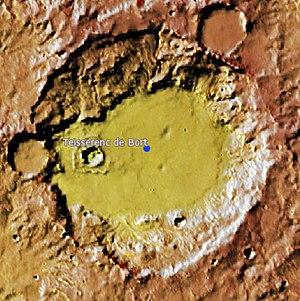
Teisserenc de Bort est un cratère d'impact de 119 km de diamètre situé sur Mars par 0,4º N et 45,0º E au point de rencontre des quadrangles d'Arabia, Syrtis Major, Sinus Sabaeus et Iapygia. Il a été nommé en référence au météorologue français Léon Teisserenc de Bort.